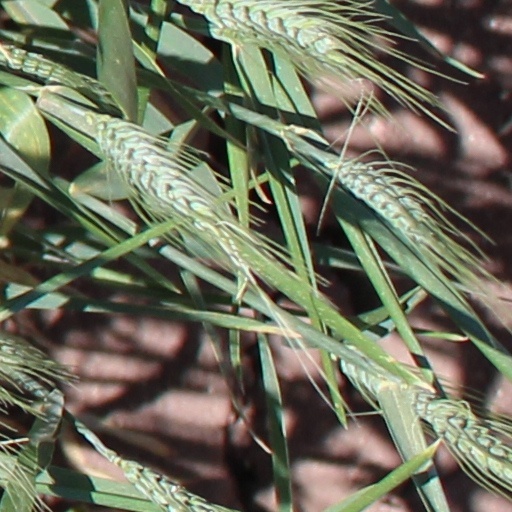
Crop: wheat